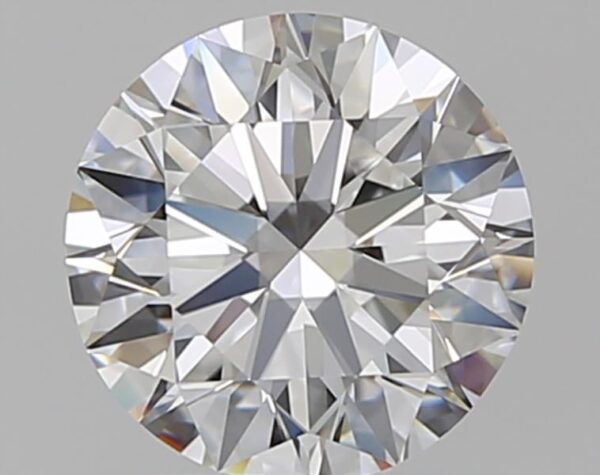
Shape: round
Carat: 2
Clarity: VVS1
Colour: E
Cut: EX
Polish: EX
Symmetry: EX
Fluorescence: N
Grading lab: GIA
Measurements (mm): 8 x 8.05 x 4.97